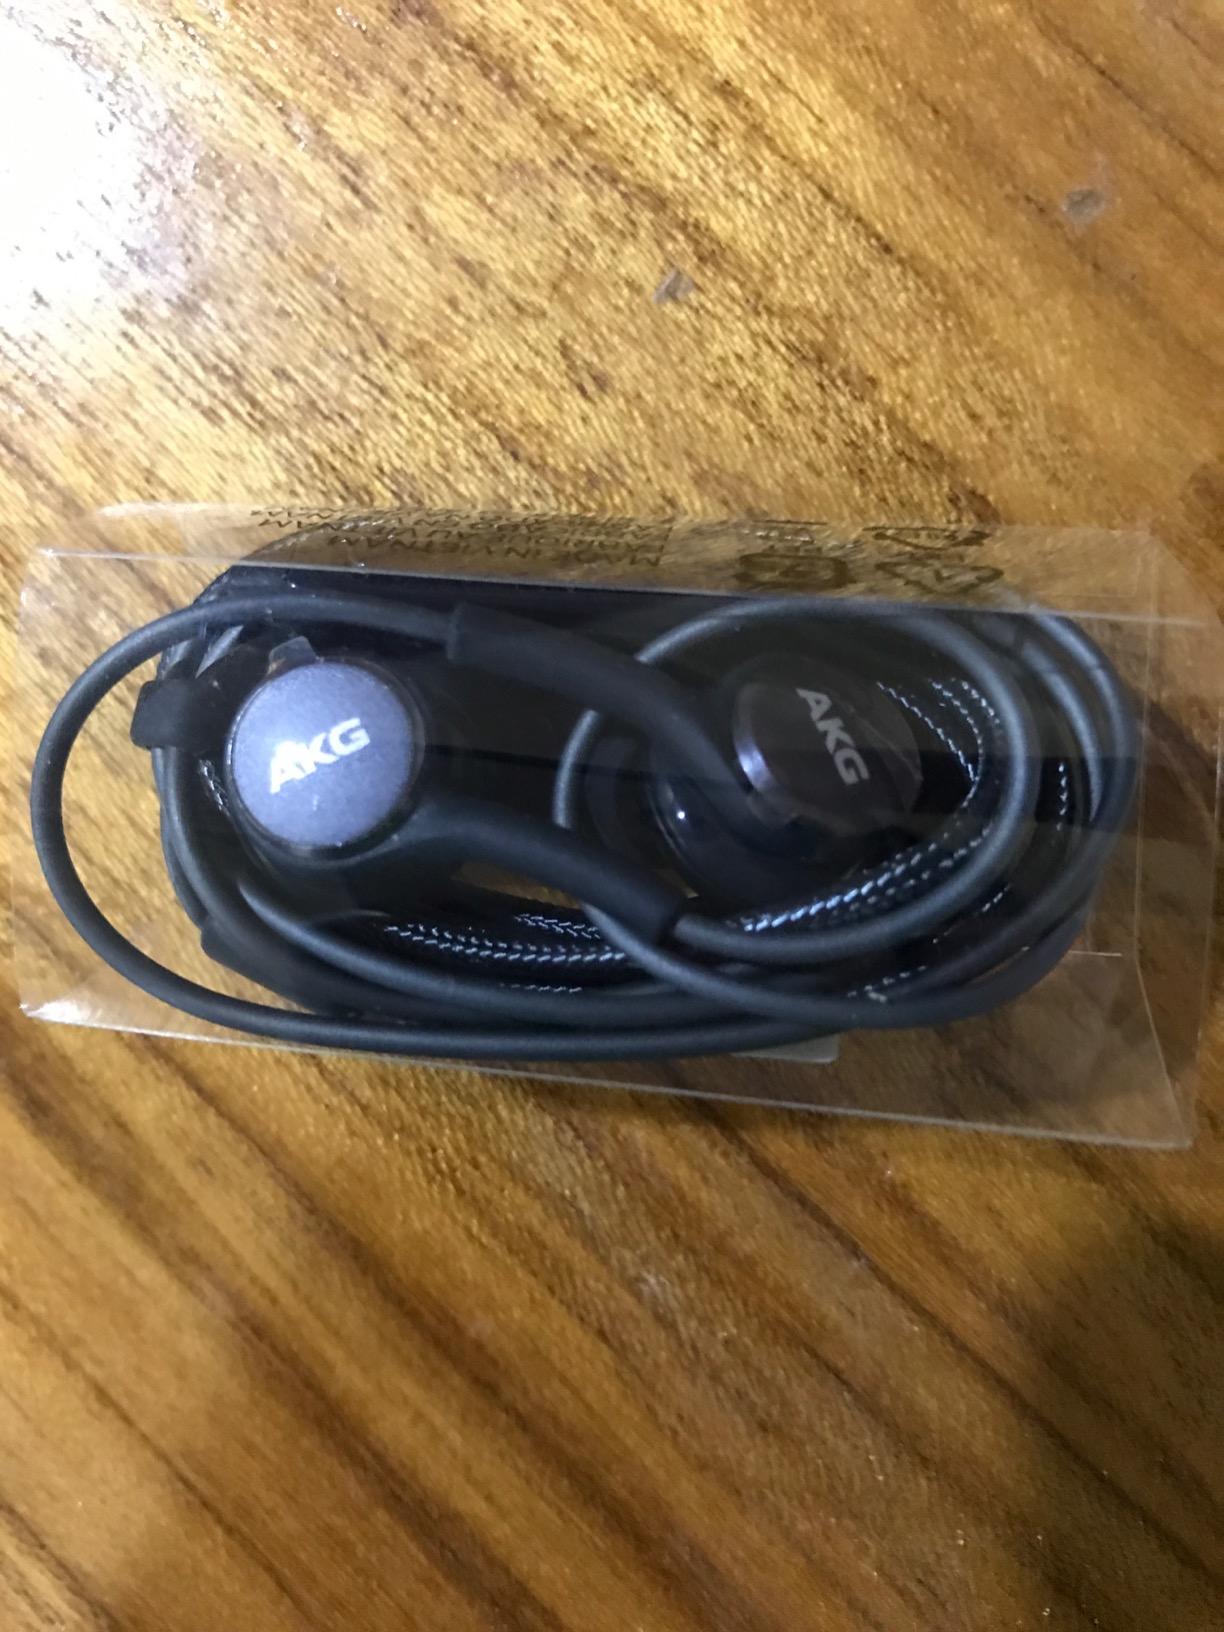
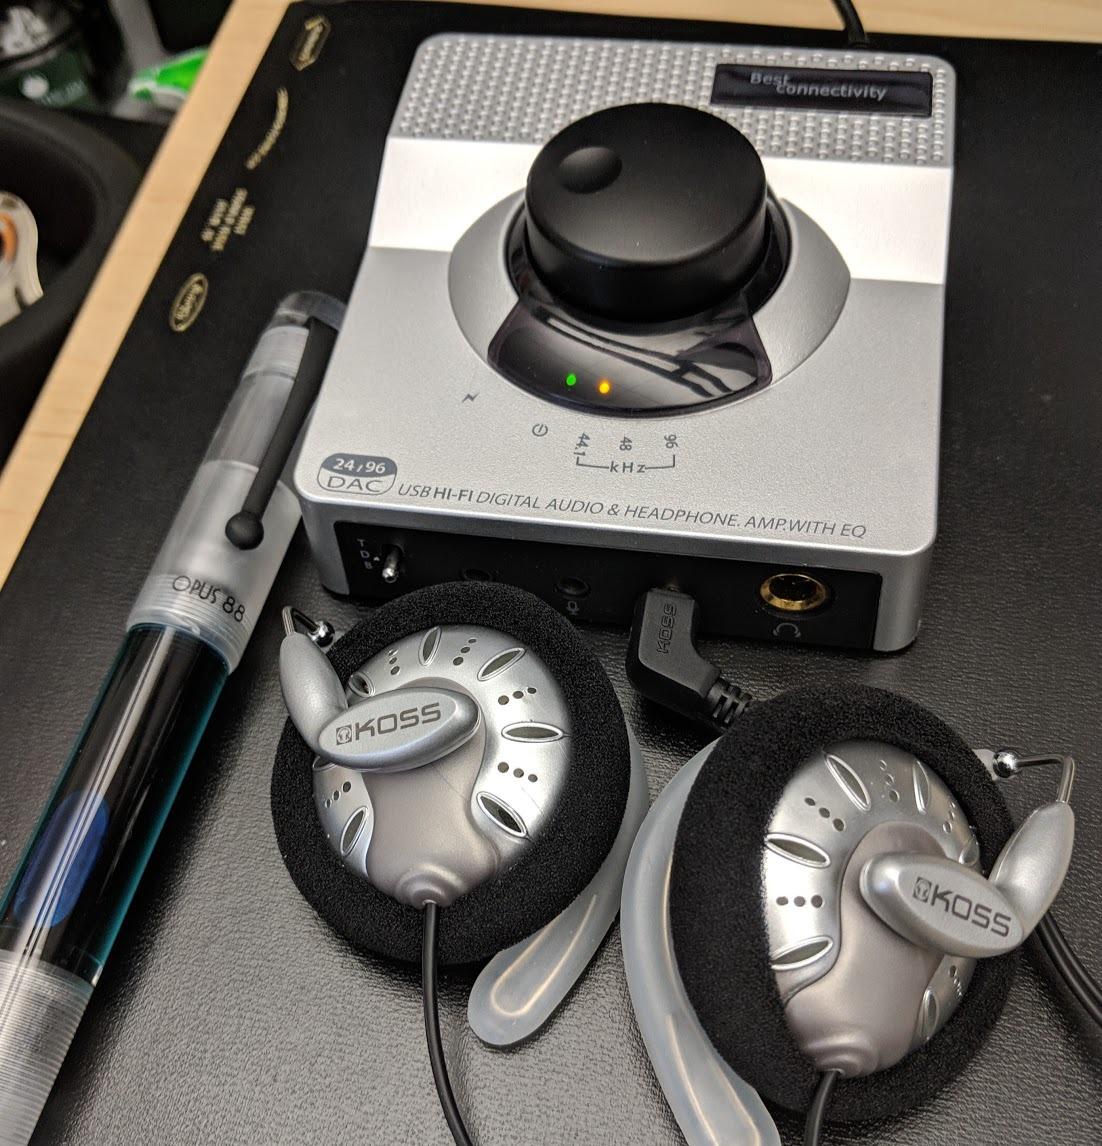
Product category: headphones
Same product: no